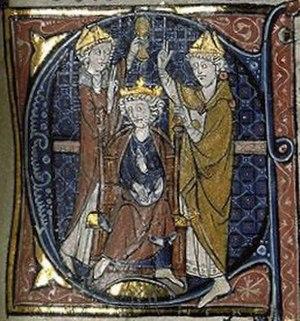
Couronnement de Chilpéric II. Grandes Chroniques de France. Paris, Bibliothèque Sainte-Geneviève, Manuscrit 782, fol. 100.